Scoria

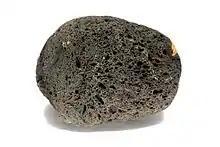
Scoria

Scoria or cinder is a pyroclastic, highly vesicular, dark-colored volcanic rock formed by ejection from a volcano as a molten blob and cooled in the air to form discrete grains called clasts. It is typically dark in color (brown, black or purplish-red), and basaltic or andesitic in composition. Scoria has relatively low density, as it is riddled with macroscopic ellipsoidal vesicles (gas bubbles), but in contrast to pumice, scoria always has a specific gravity greater than 1 and sinks in water.